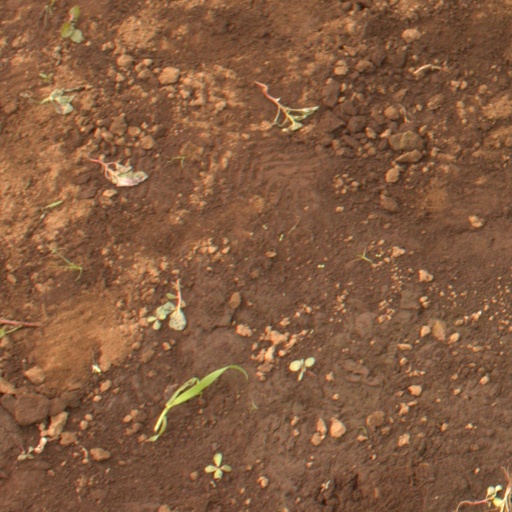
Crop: soybean